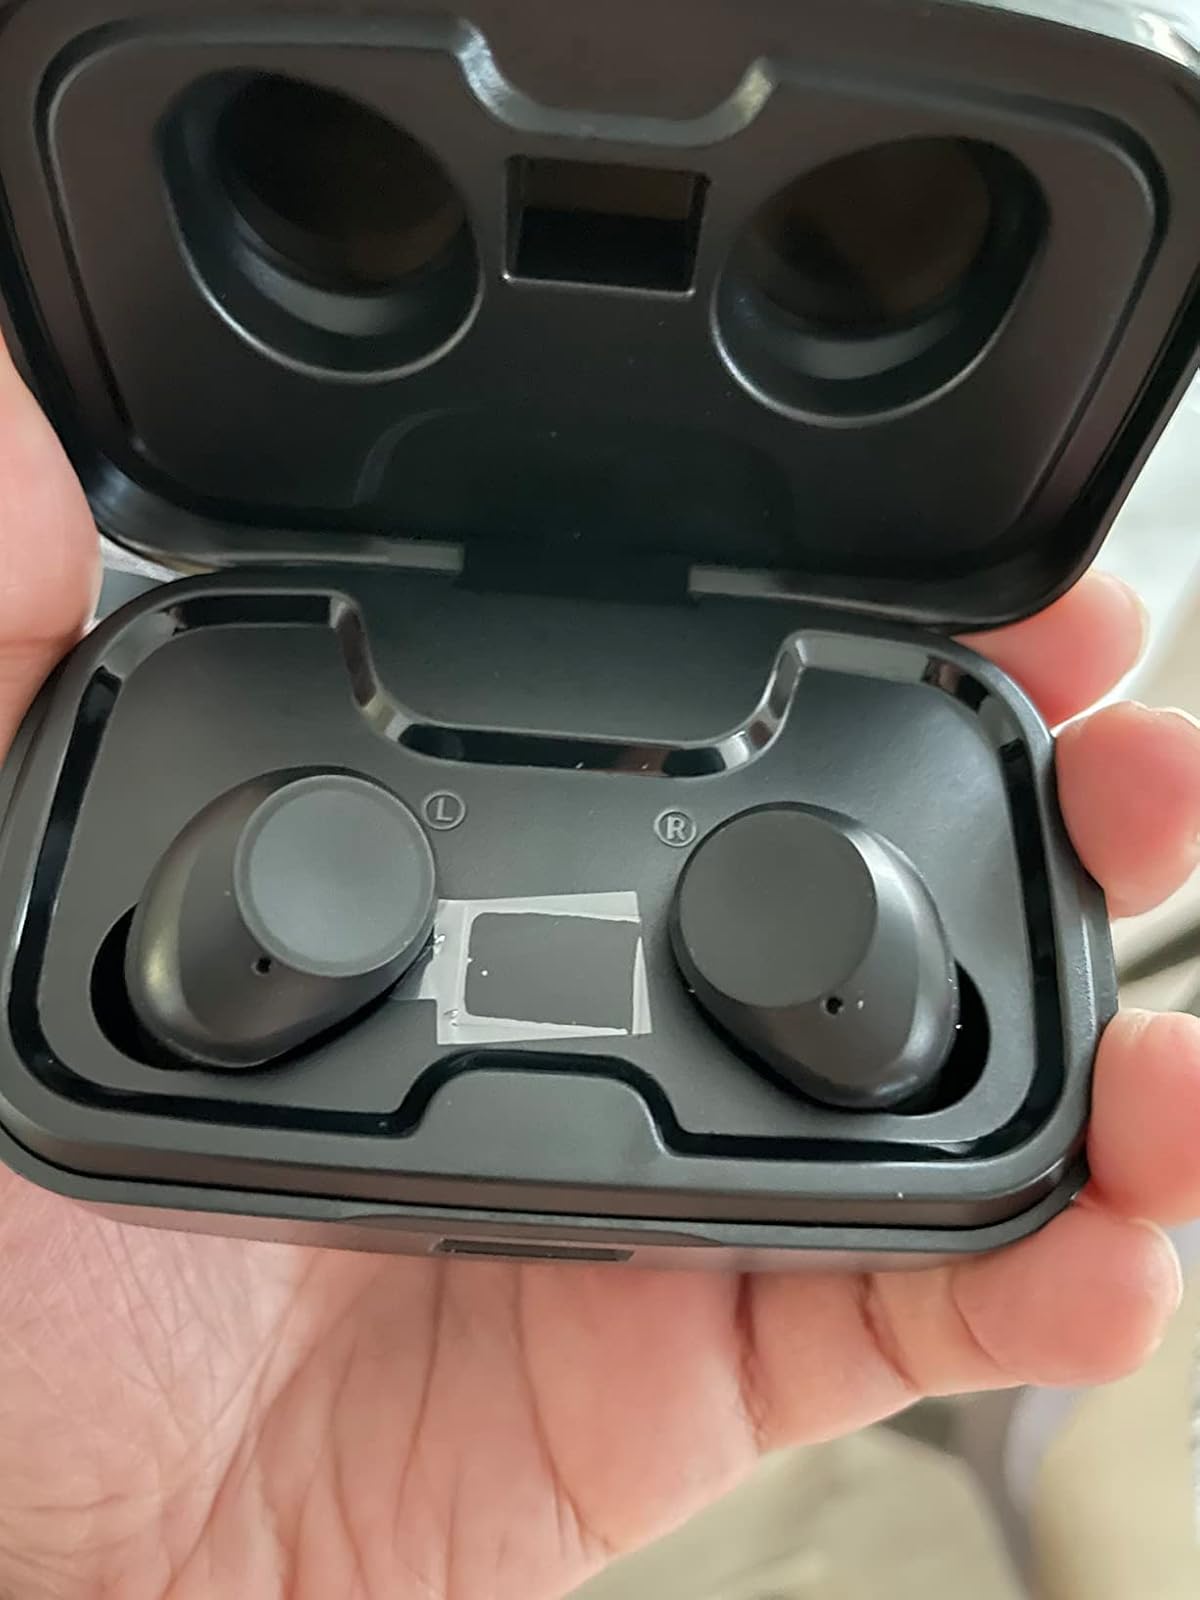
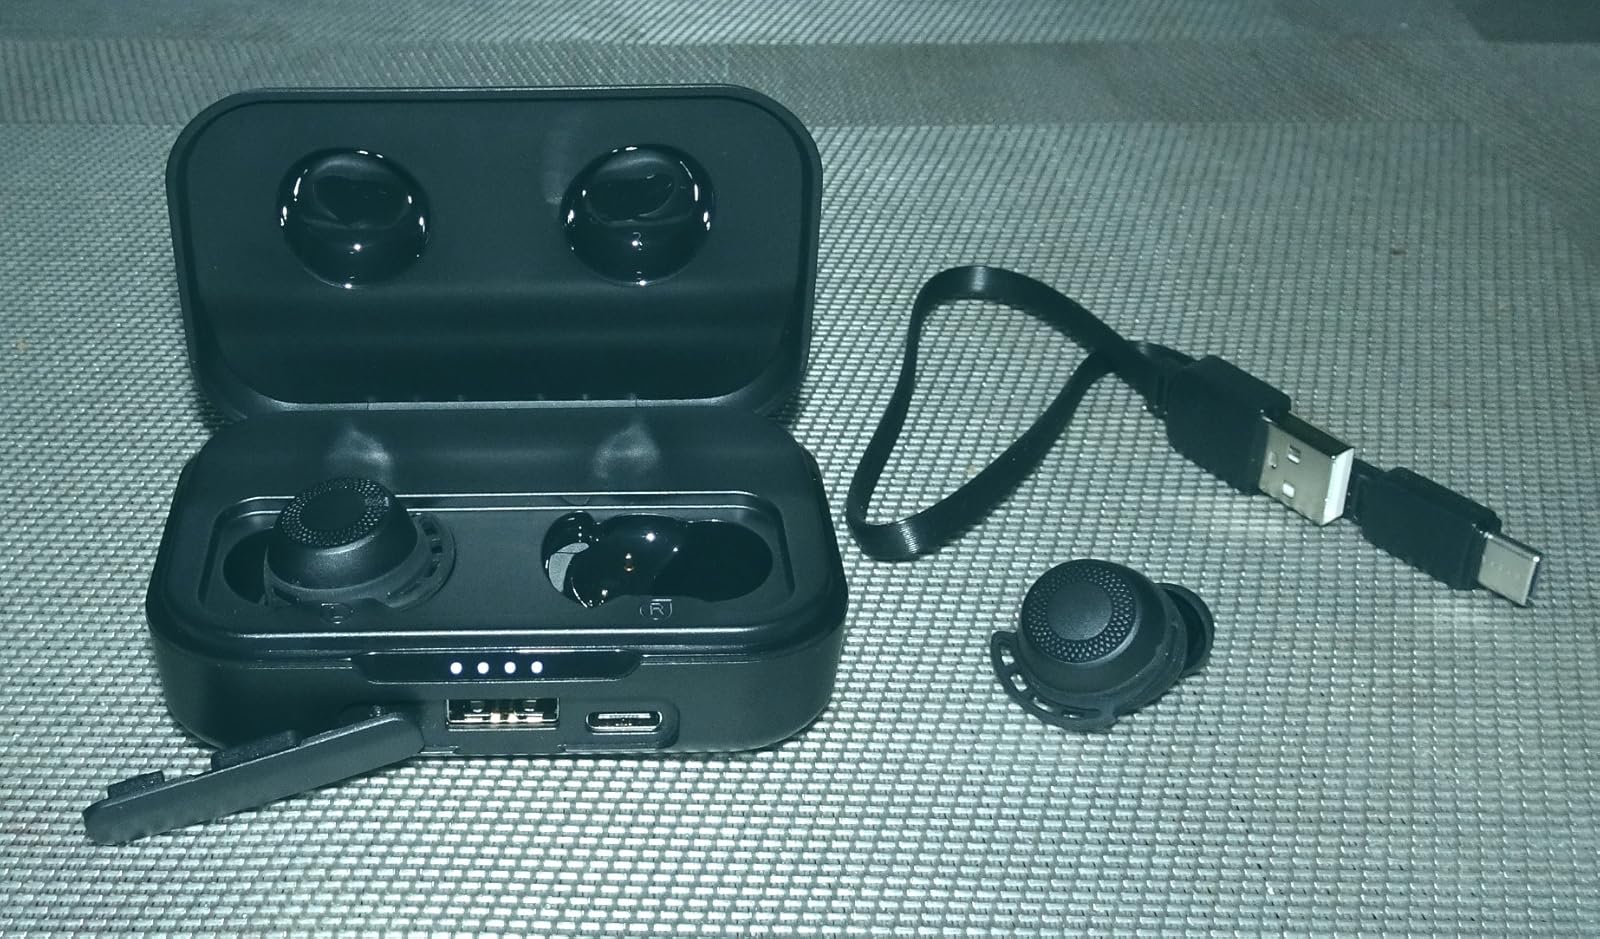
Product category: earbuds
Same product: no